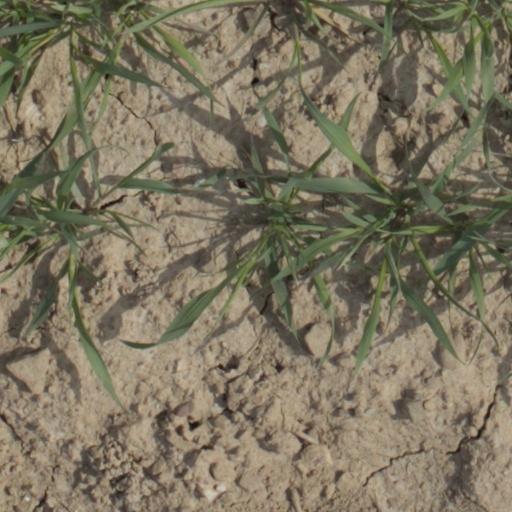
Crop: wheat